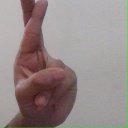
अक्षर: र